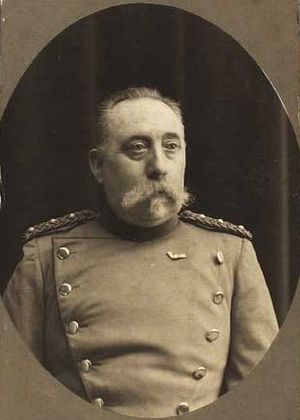
J.C.A. Schwarz-Nielsen
J.C.A. Schwarz-Nielsen
Julius Christian August Schwarz-Nielsen var en dansk officer og statskonsulent i hesteavl, far til Holger Schwarz-Nielsen.